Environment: real
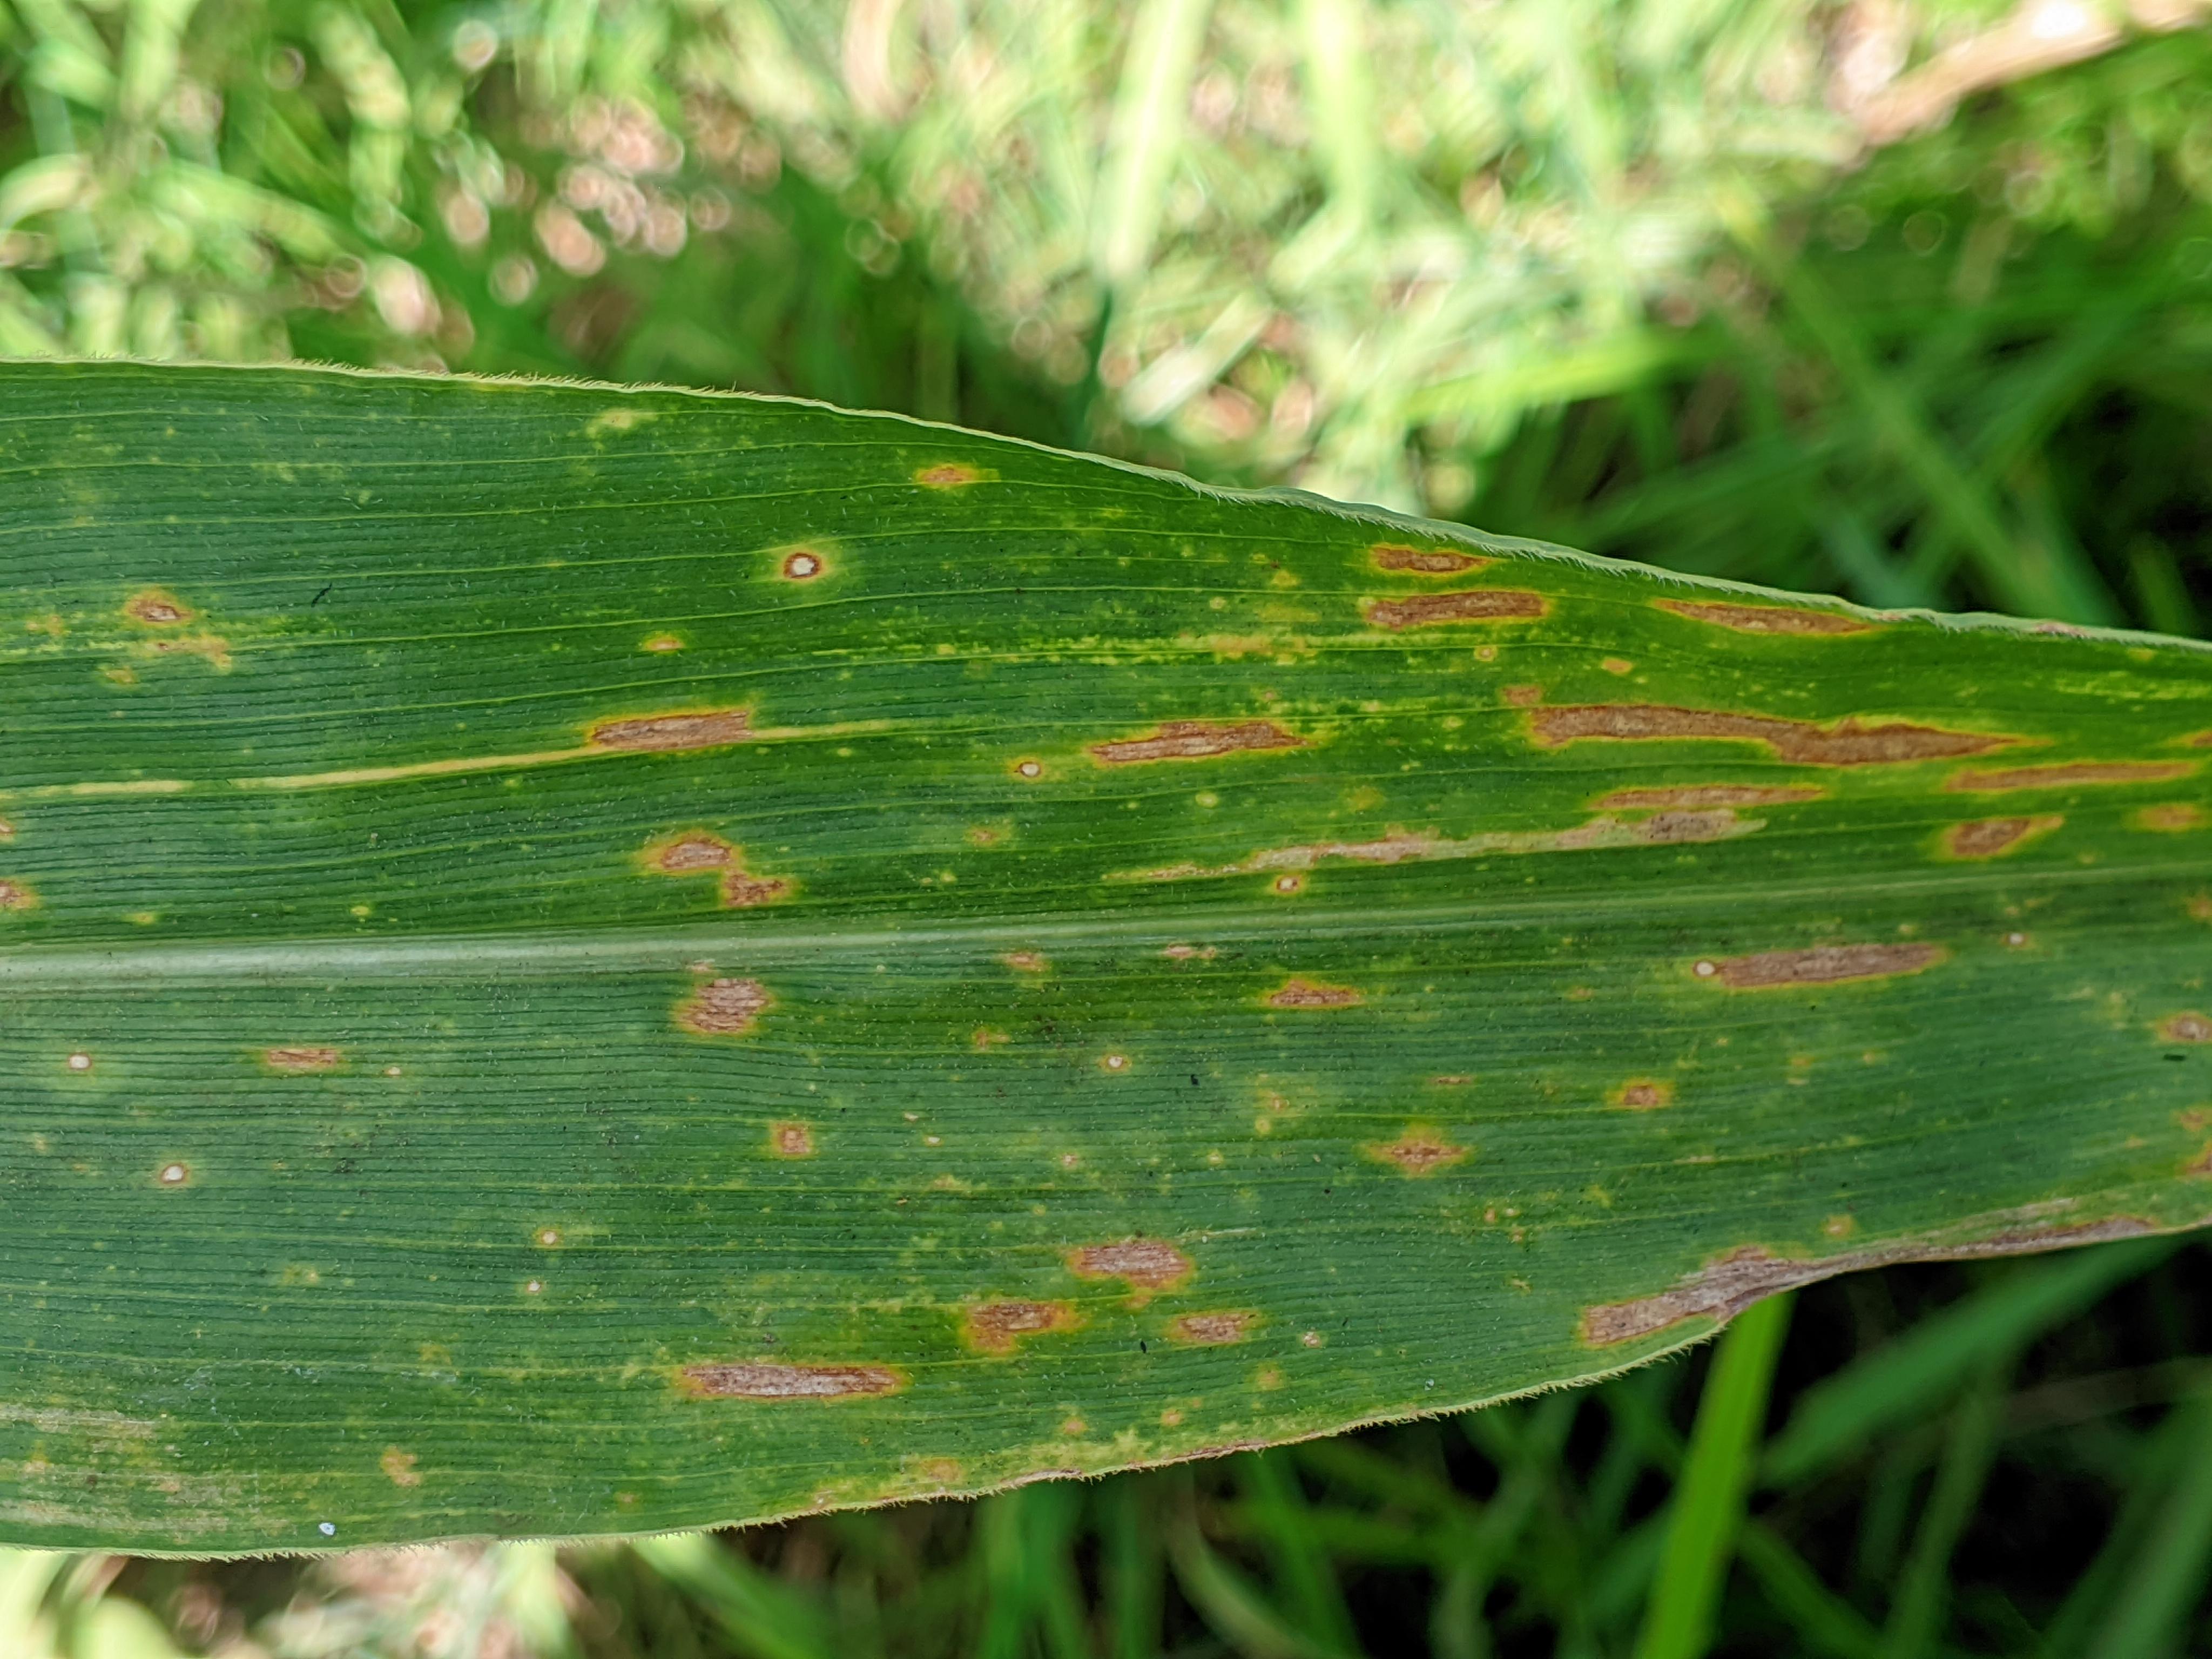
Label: gray_leaf_spot